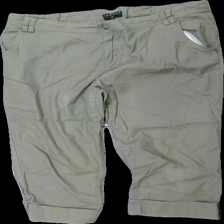
View: front
Type: Trousers
Category: Ladies
Brand: Cubus
Colors: Green
Material: 100% cotton
Cut: Regular
Size: 48
Season: All
Stains: Minor
Damage: stained
Damage location: middle left
Price range: <50
Recommended usage: Export